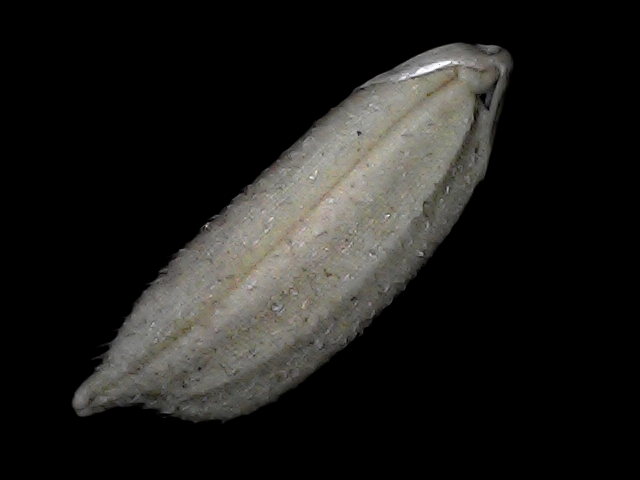
Rice variety: Bd79